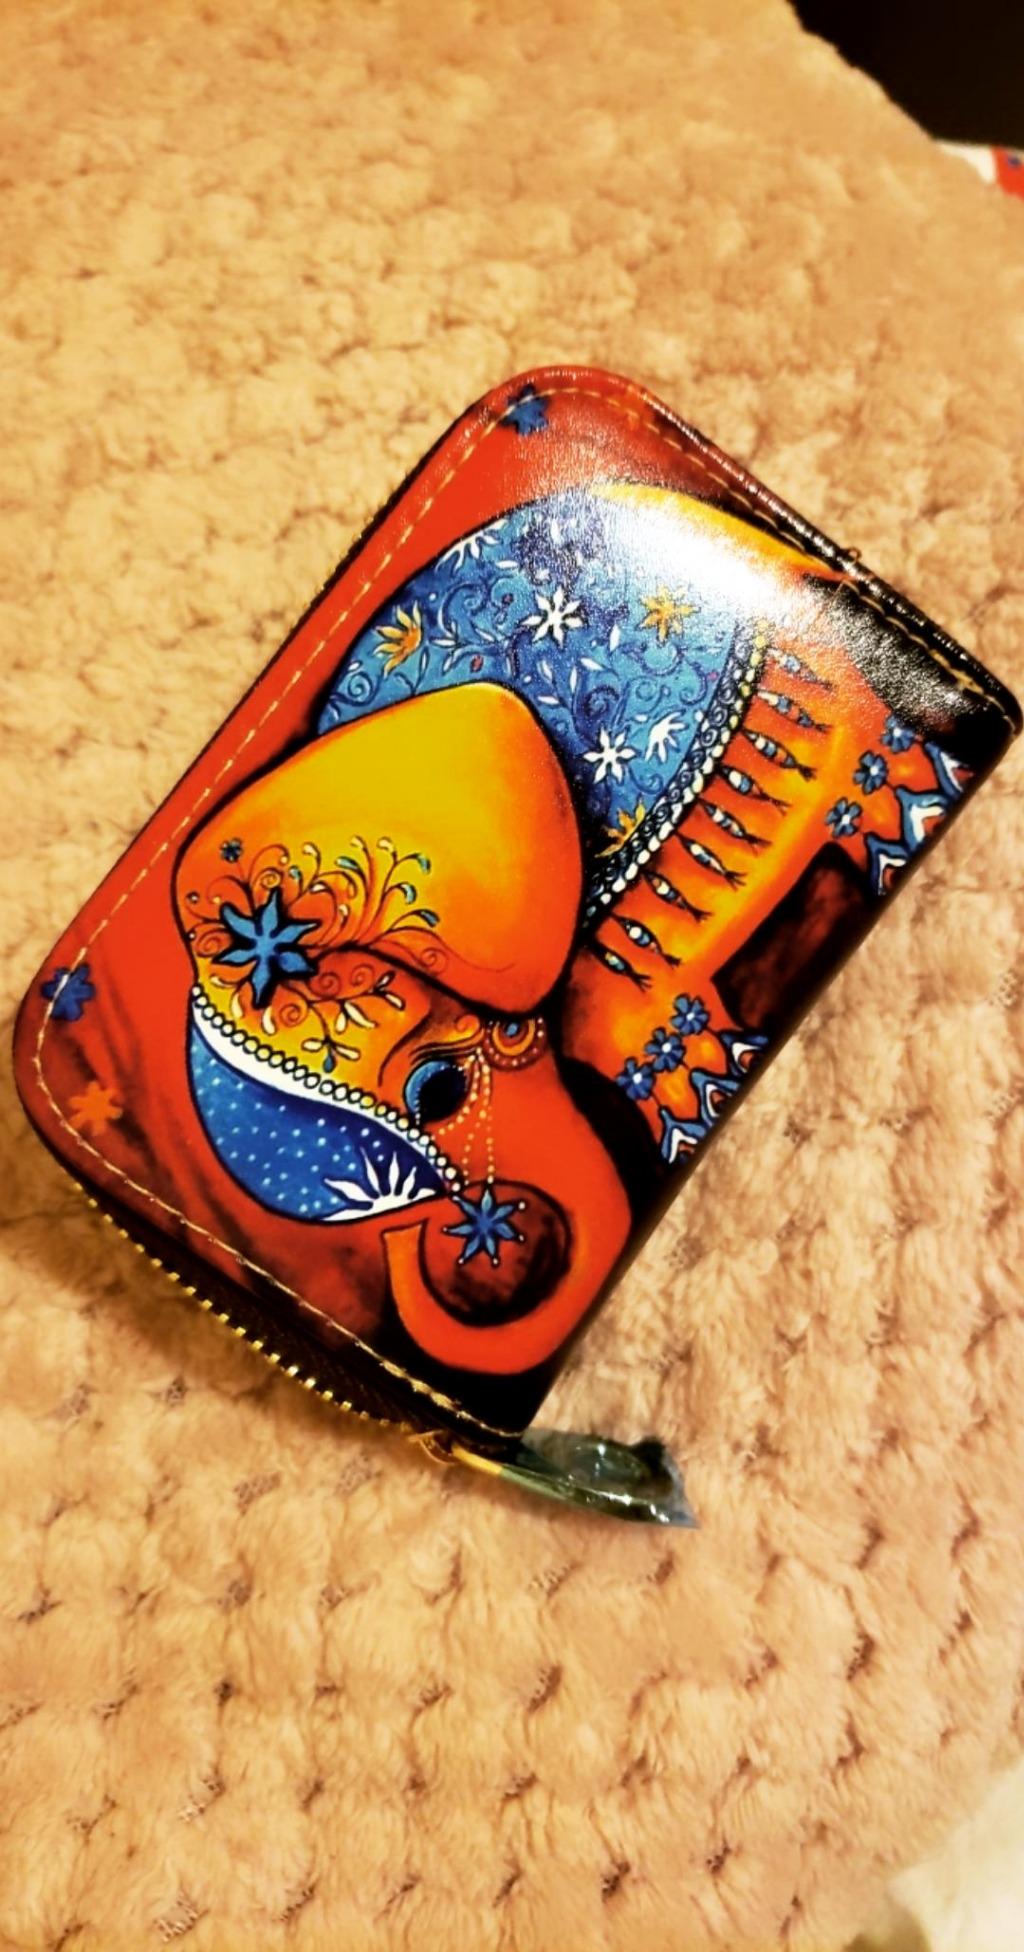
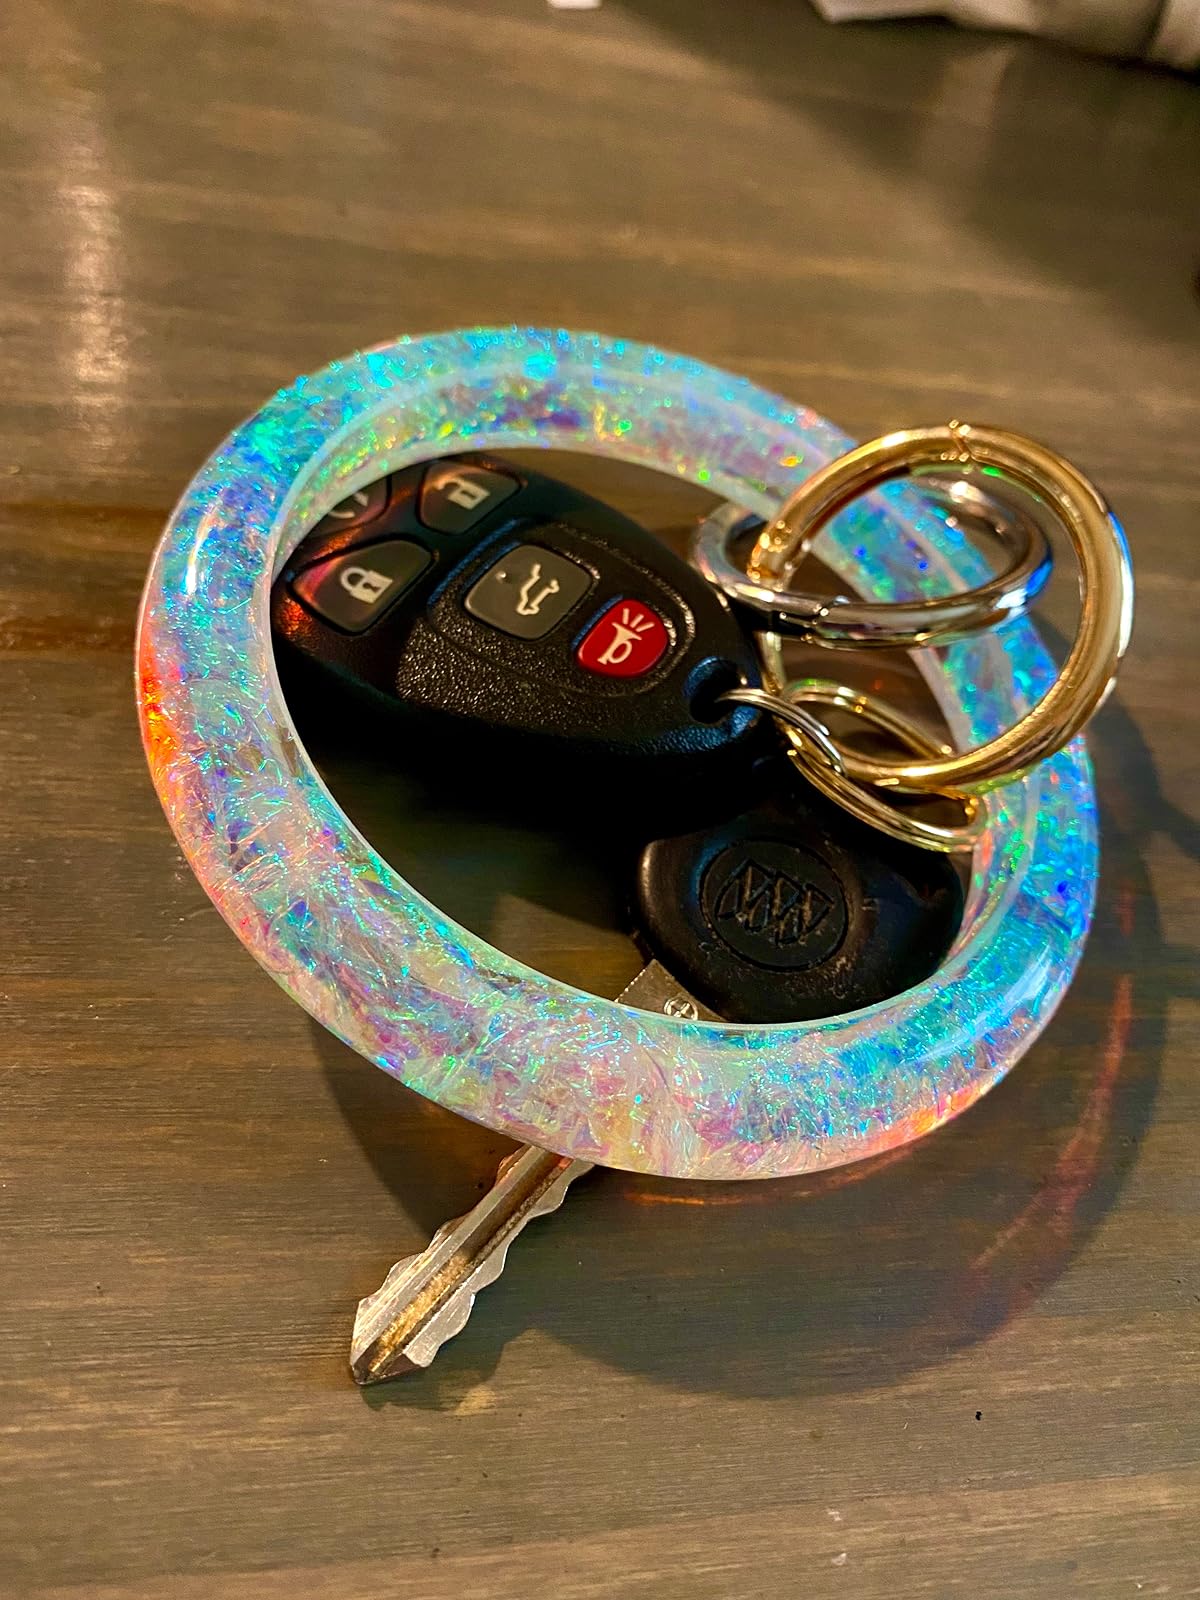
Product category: accessories_keychain
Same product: no